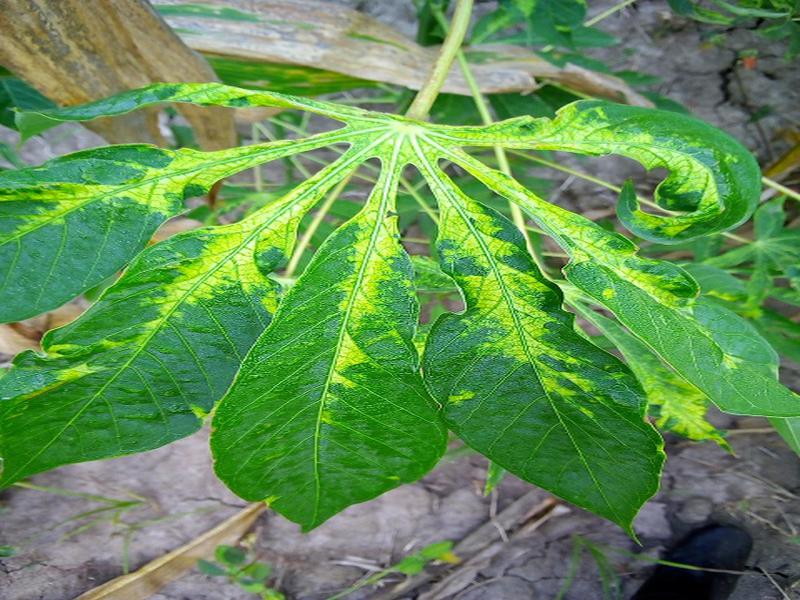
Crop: cassava
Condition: mosaic_disease